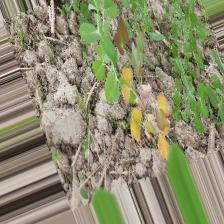
Label: Ascochyta blight